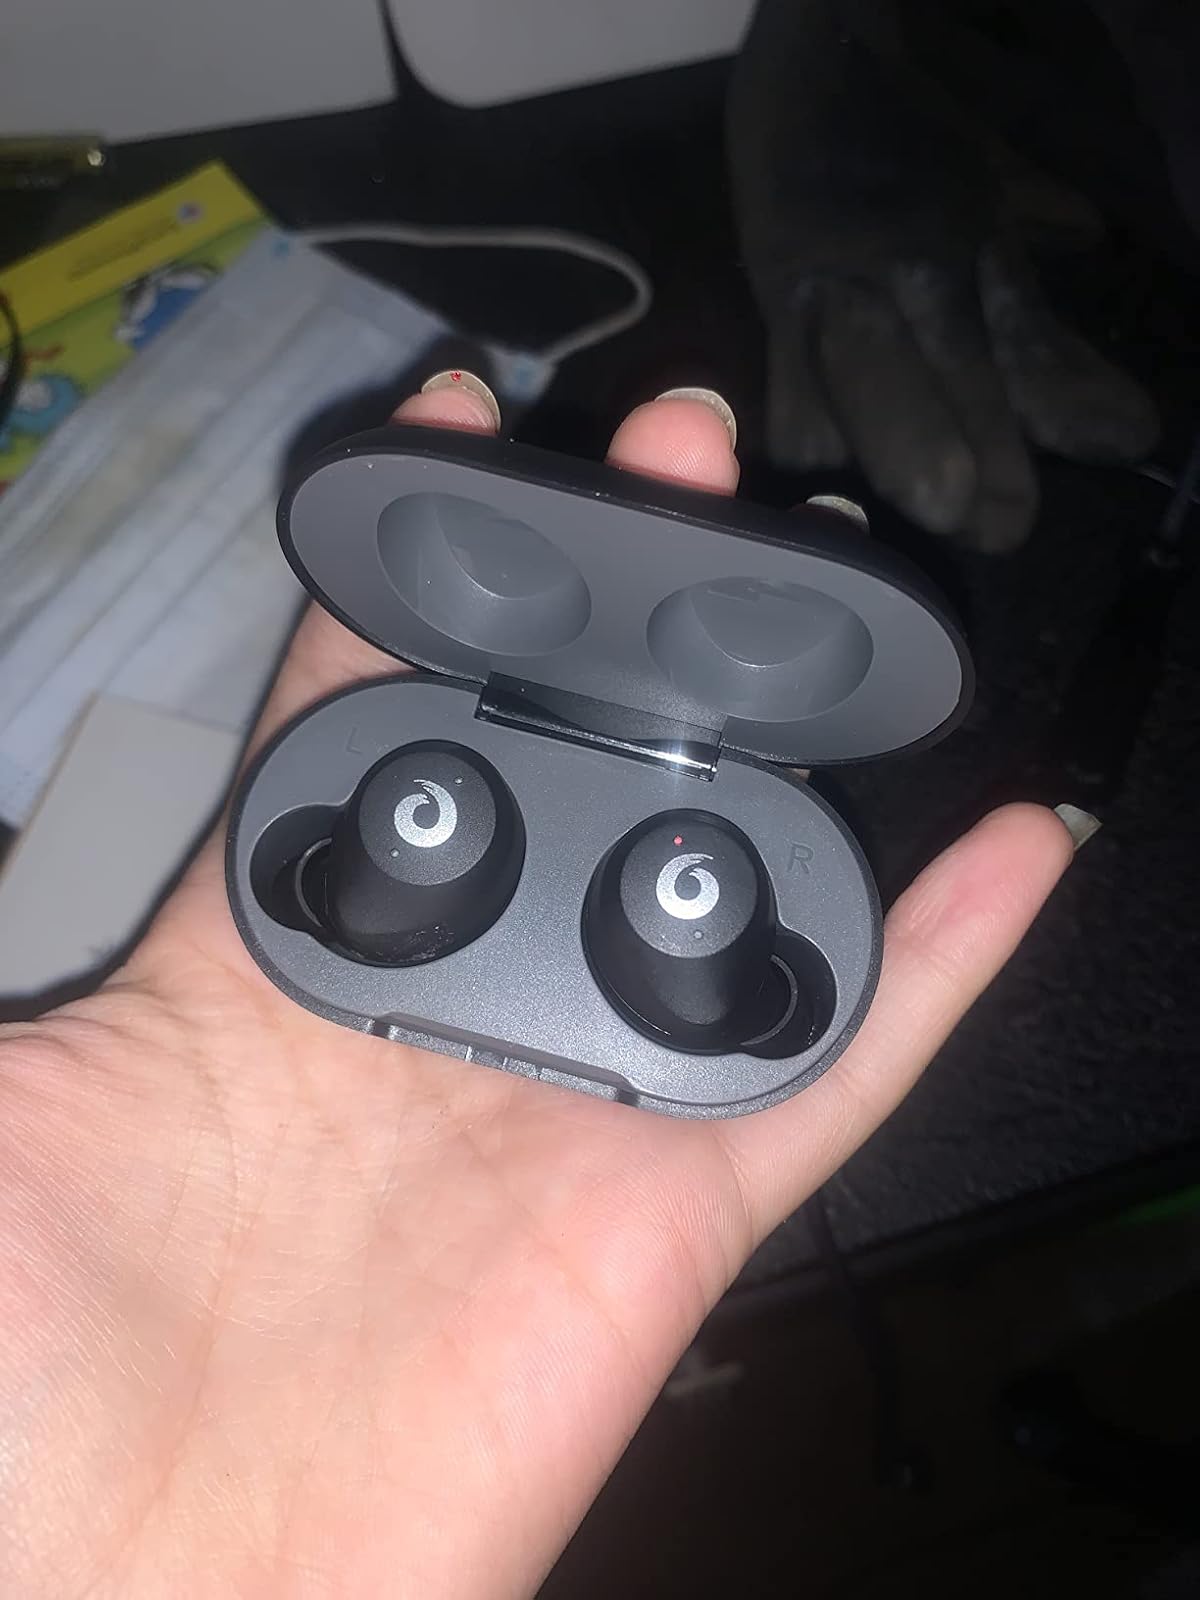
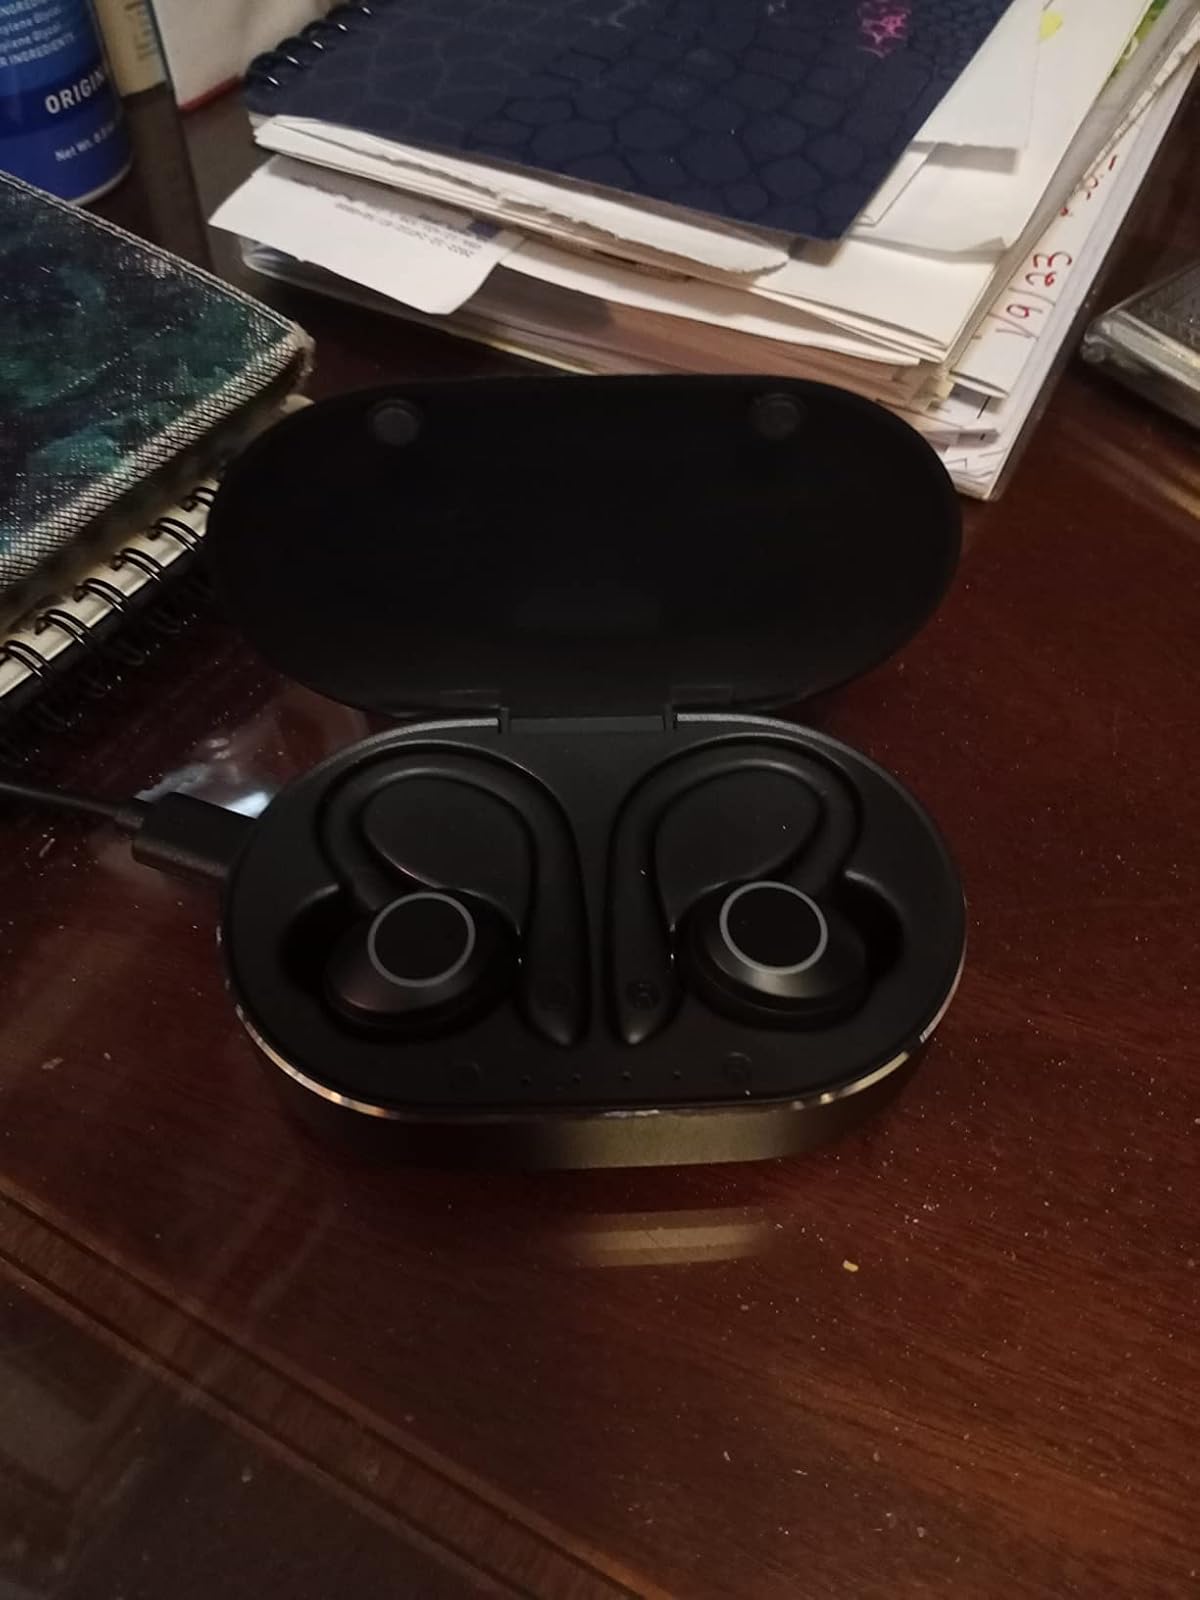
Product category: earbuds
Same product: no